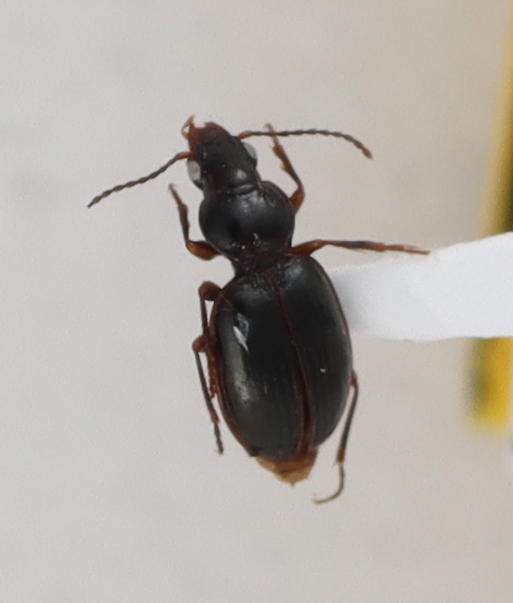
Scientific name: Mecyclothorax konanus
Plot: 14
Trap: W
Collected: 20240717